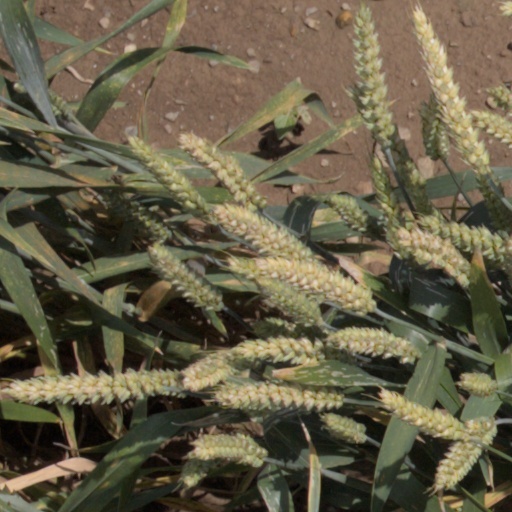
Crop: wheat